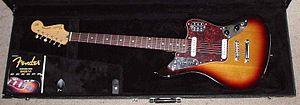
Une guitare baryton est une guitare de tessiture plus grave que la guitare, et permettant un accordage plus bas d'au moins une quarte par rapport au classique mi-la-ré-sol-si-mi grâce à un manche plus long. Elle se situe donc entre la guitare et la guitare basse.